Gag (BDSM)

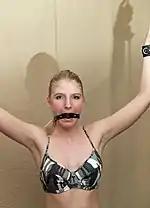
A ring gag

A pecker or penis gag is a gag that has a bulge resembling a phallus (erect penis) or a nipple that is placed into the mouth to enable the wearer to suck on it in a manner similar to an adult pacifier. The use of a phallic shape is intended to give it an erotic connotation, but it may be a large knob — similar to a ball gag — or may be inflatable. The pecker gag may be wide and flat and large enough almost to fill the mouth, intended to depress the tongue.